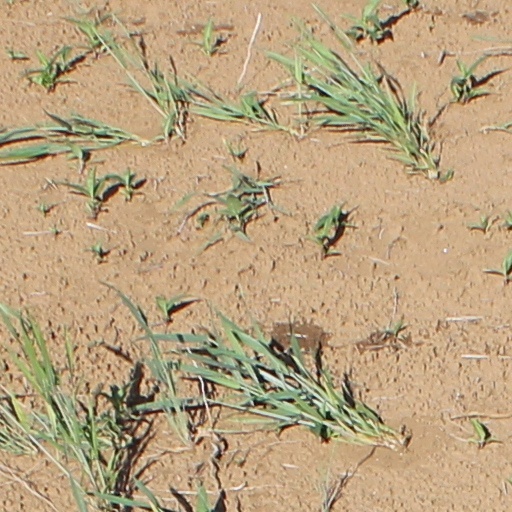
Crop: wheat